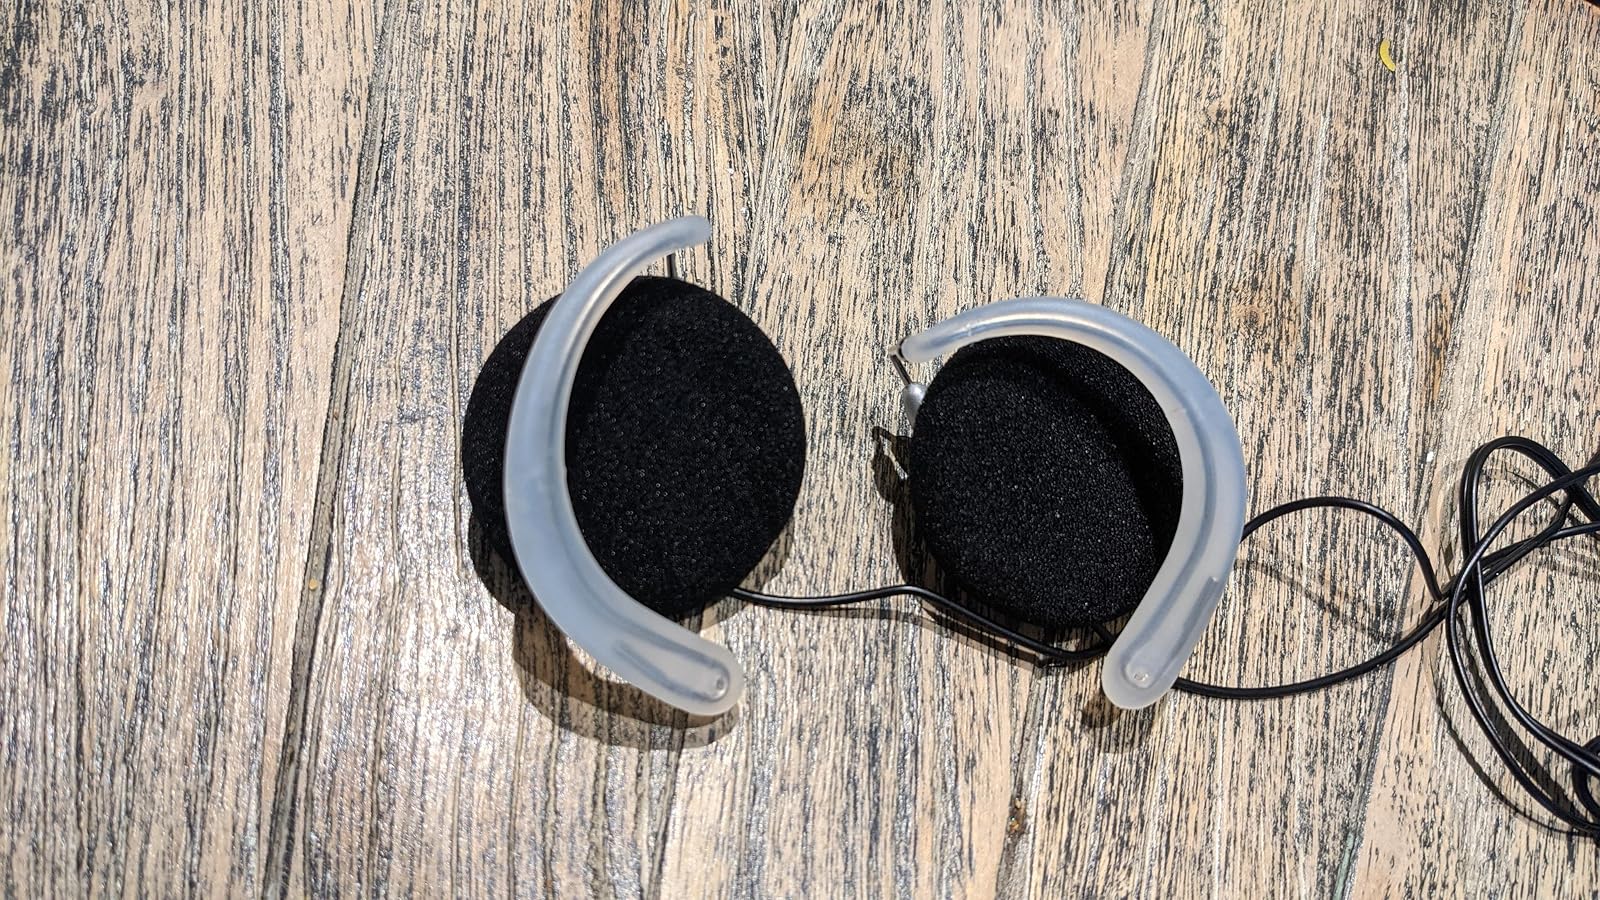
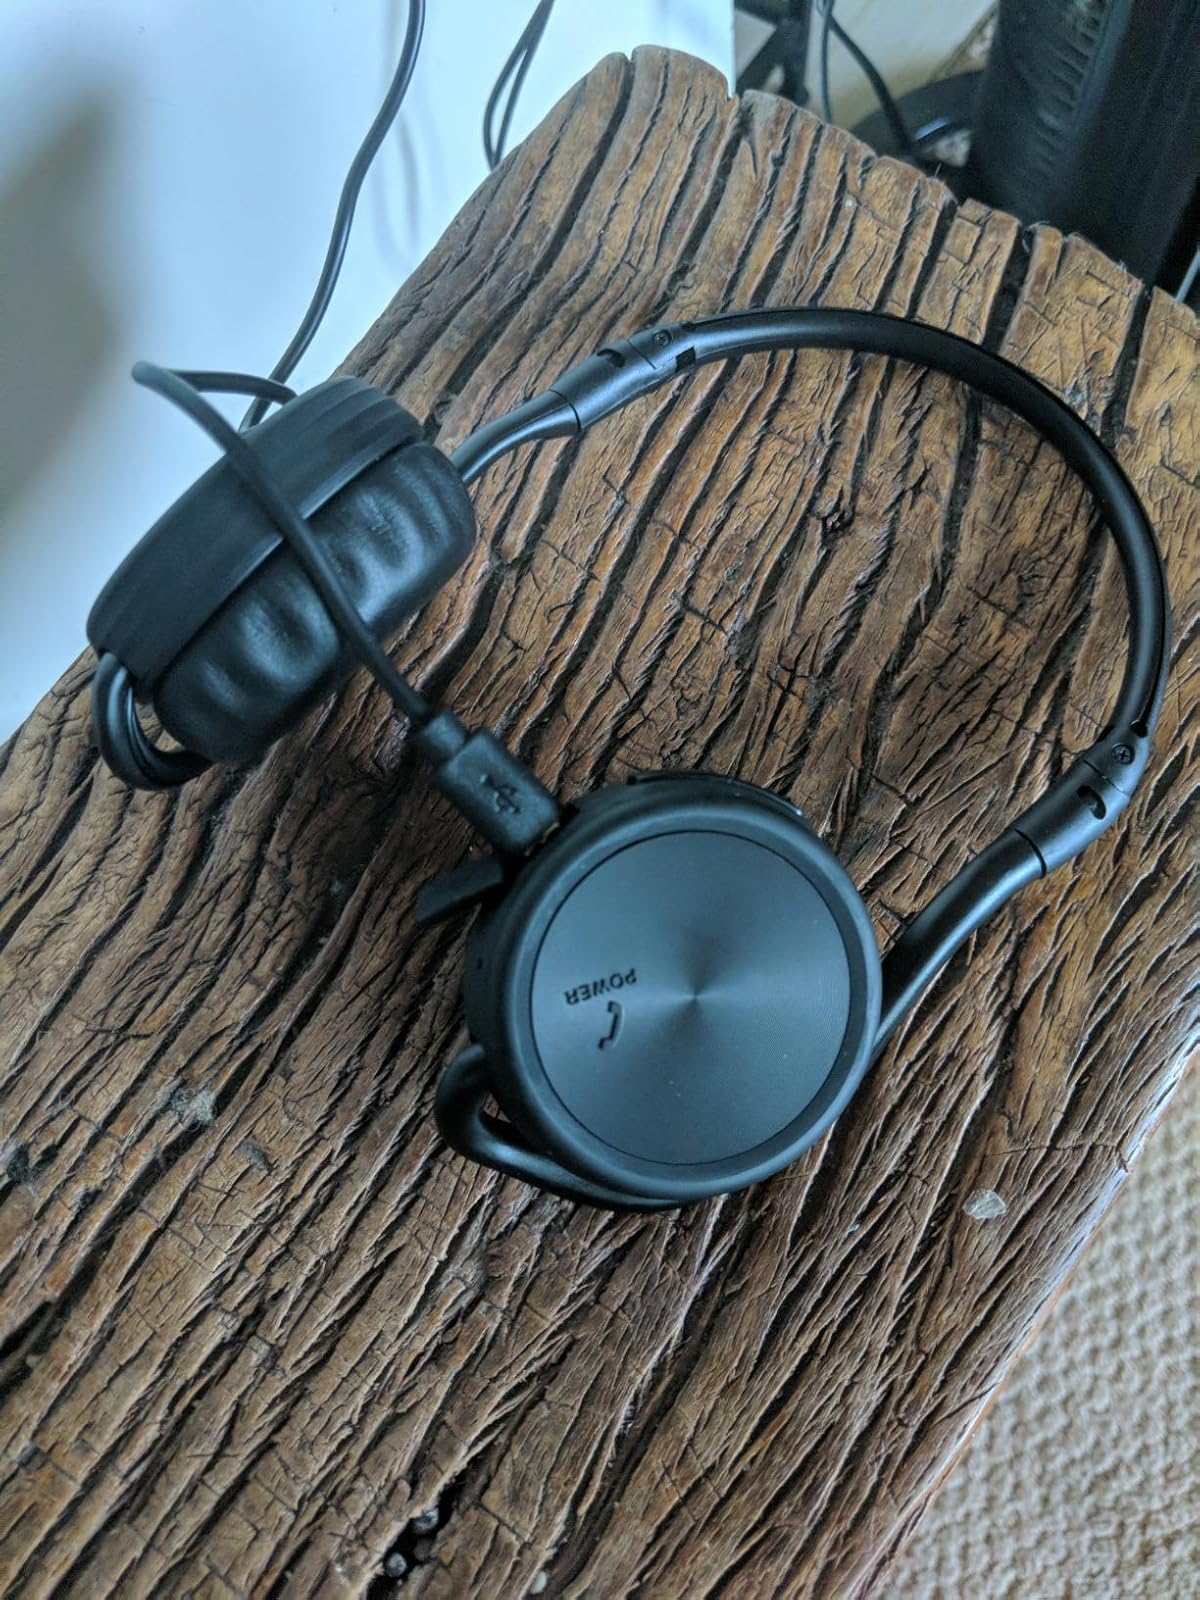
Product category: headphones
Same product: no